Forget the Alamo: The Rise and Fall of an American Myth

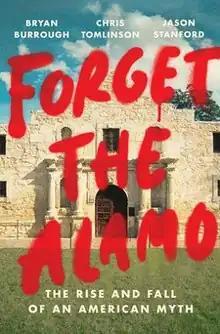
First edition

Forget the Alamo: The Rise and Fall of an American Myth is a 2021 history book written by the American authors Bryan Burrough, Chris Tomlinson, and Jason Stanford. It examines the story of the Battle of the Alamo, and argues that the heroic story of its defenders during the Texas Revolution is not accurate, and that it was not the important battle that it is often considered in Texas history lessons.